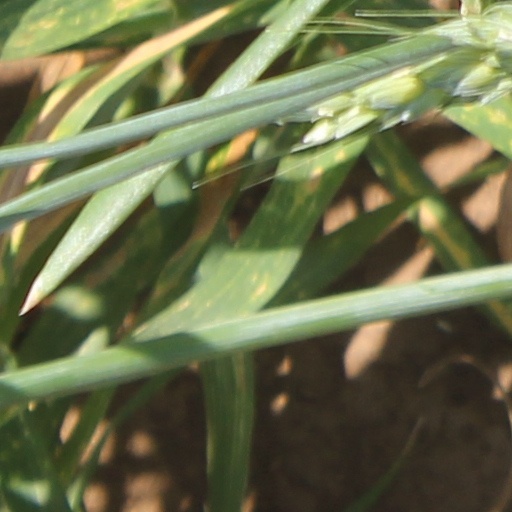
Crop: wheat